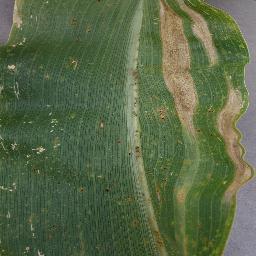
Label: Corn_(Maize)___Northern_Leaf_Blight